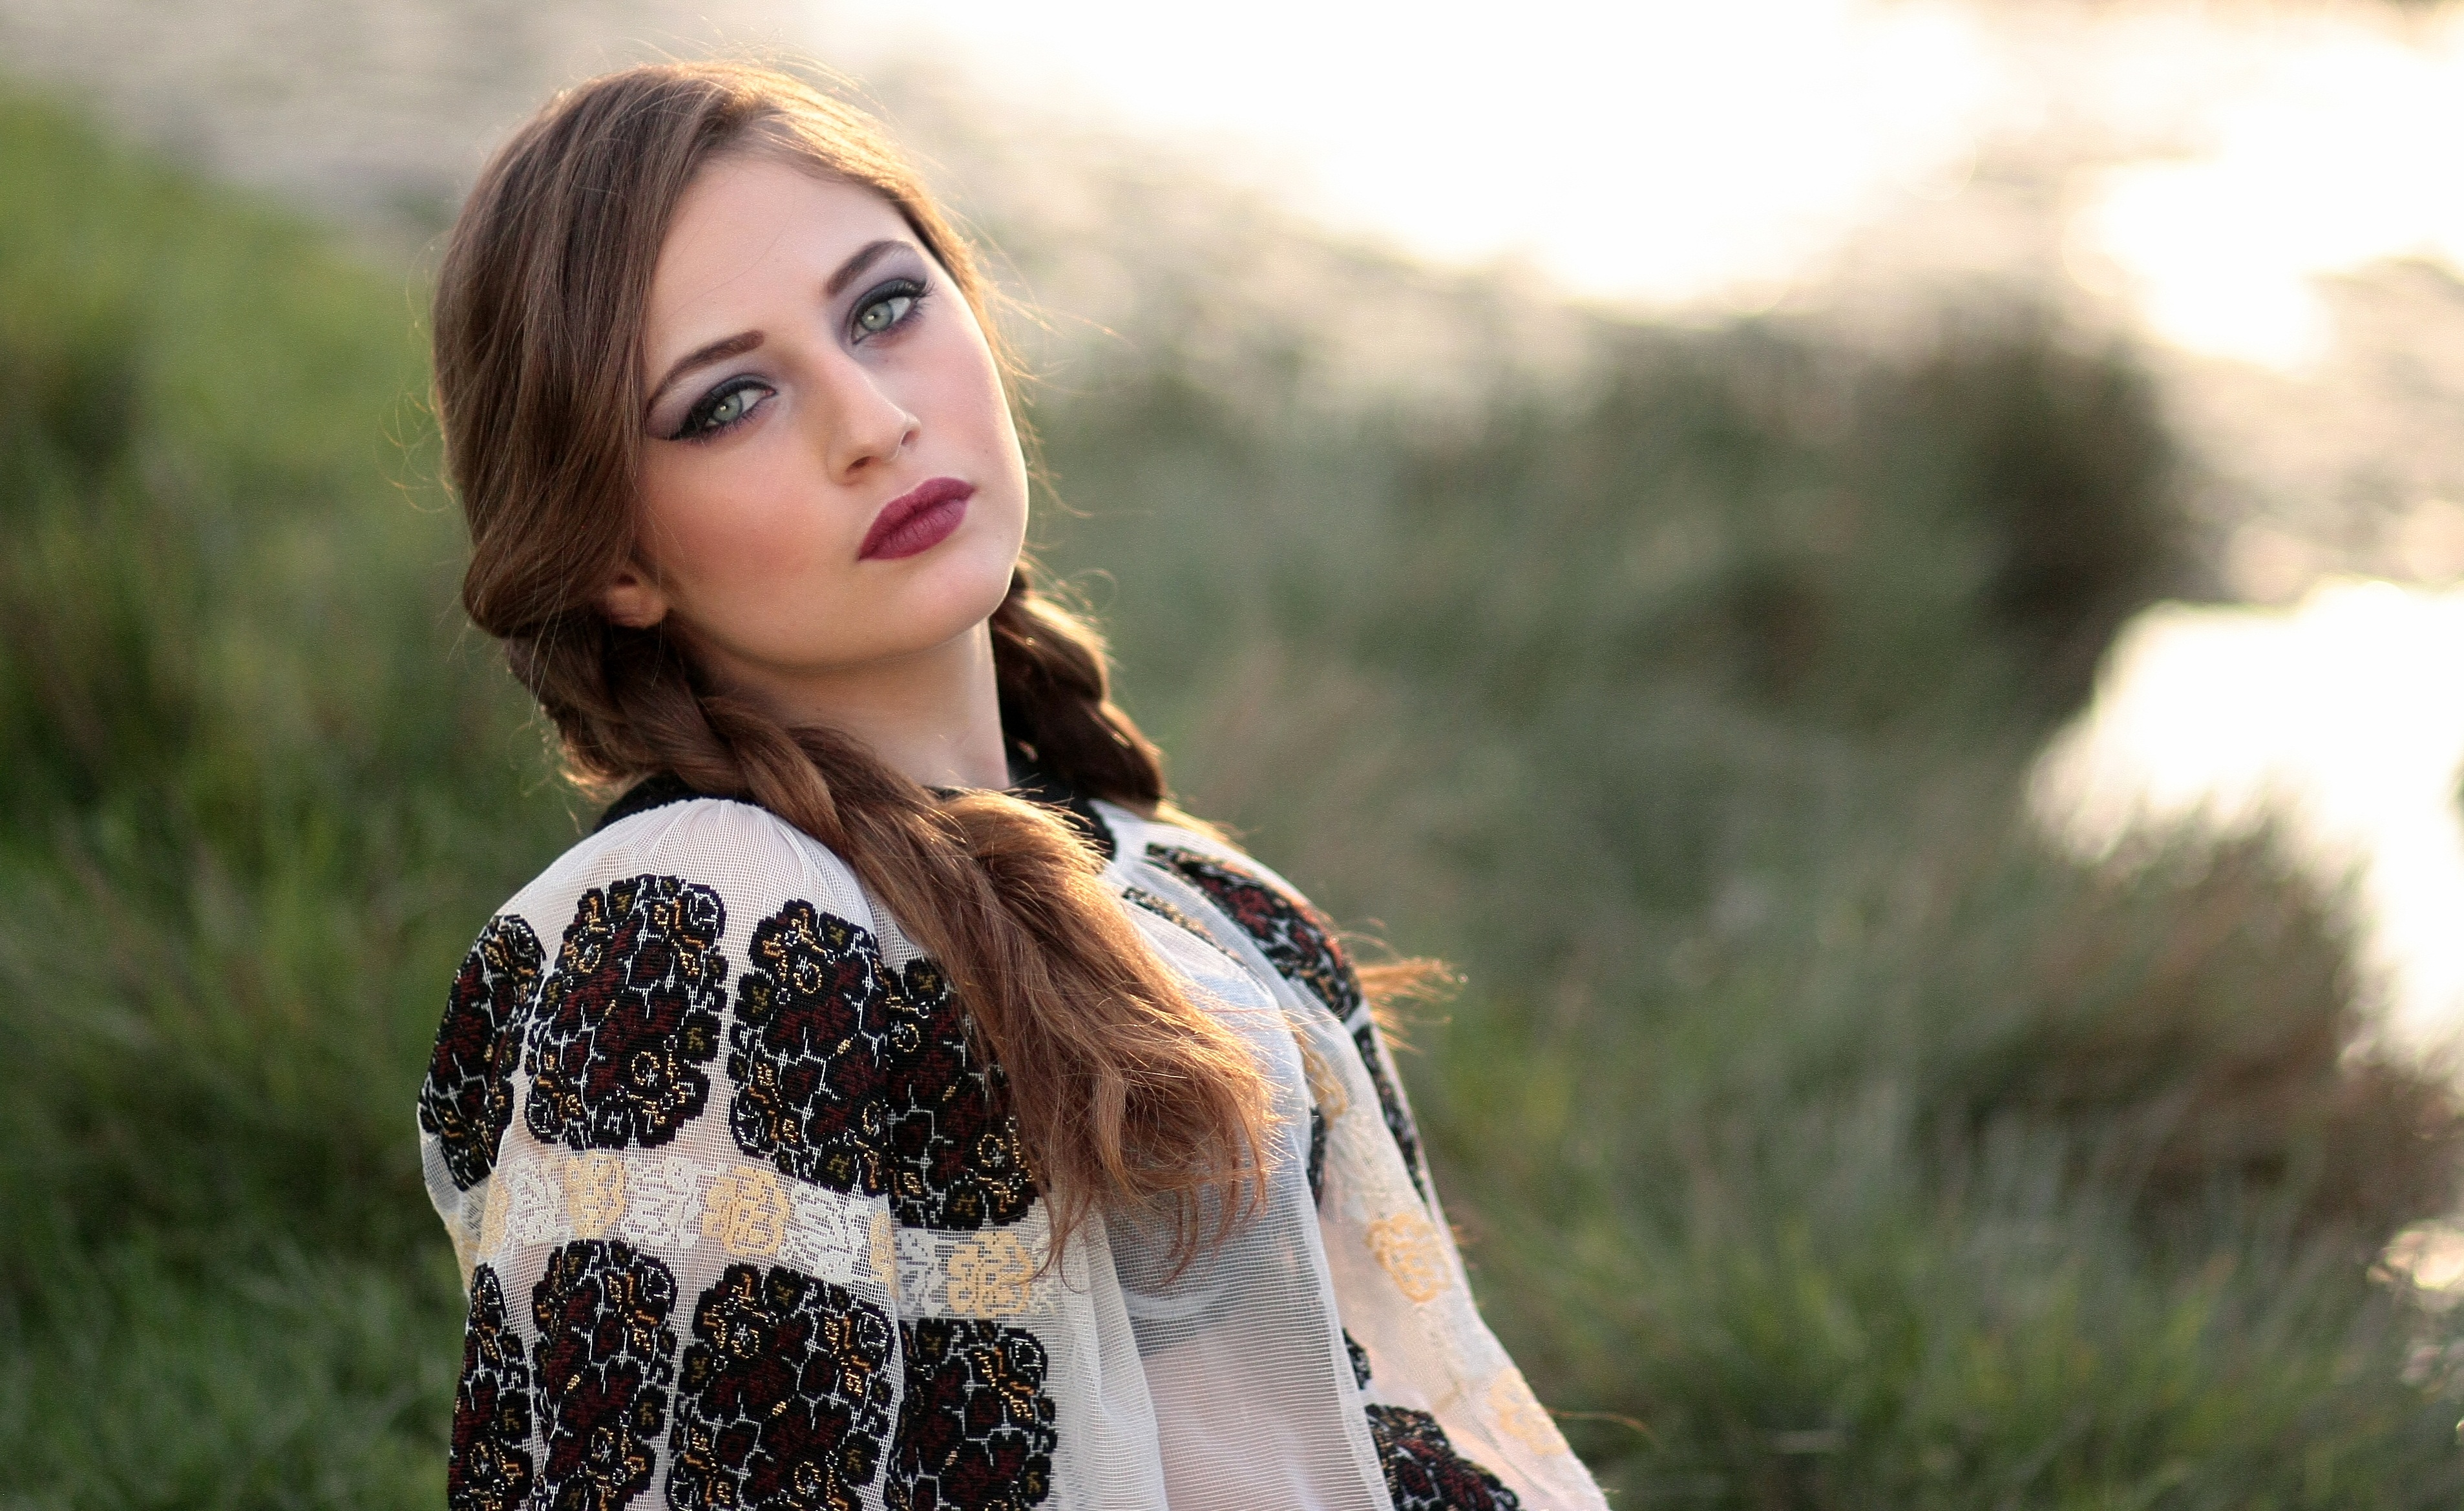
person, girl, woman, hair, photography, lake, rustic, fur, portrait, model, spring, fashion, clothing, lady, hairstyle, long hair, dress, photograph, beauty, blond, traditional, abdomen, photo shoot, portrait photography